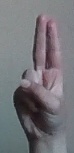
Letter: taa